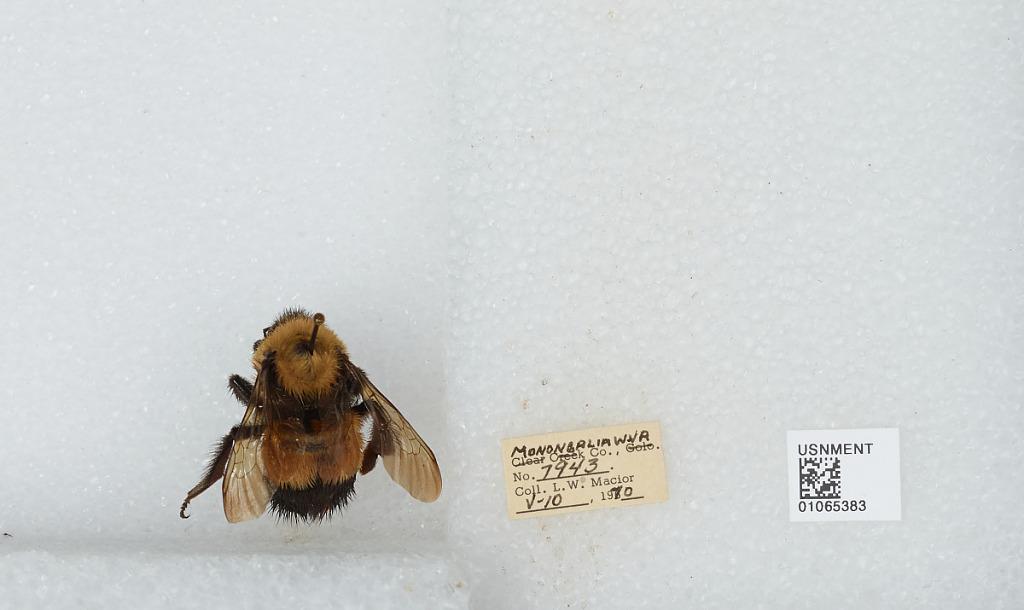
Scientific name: Bombus (Bombus) affinis Cresson
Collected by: L. Macior
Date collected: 1970-5-10
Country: United States
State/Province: West Virginia
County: Monongalia
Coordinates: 39.6303, -80.0464